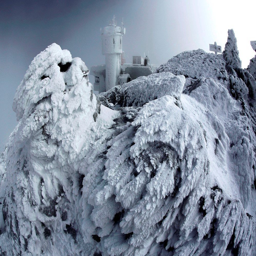
person covers rocks on the summit .